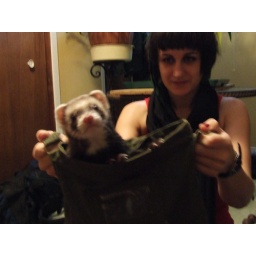
little bear in bag